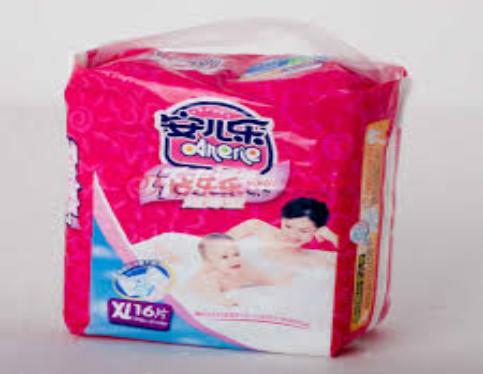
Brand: anerle
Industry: Necessities